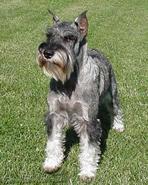
giant_schnauzer